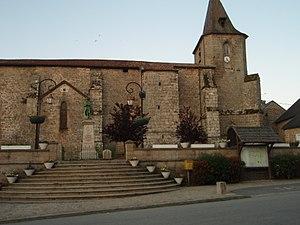
Royère de Vassivière Église Saint-Germain vue depuis la place de la Mayade.
L'église Saint-Germain est une église gothique construite dans le bourg de Royère-de-Vassivière dans le département de la Creuse et la région Nouvelle-Aquitaine.